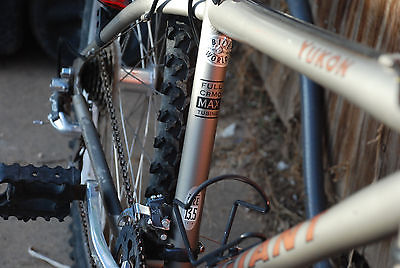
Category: bicycle